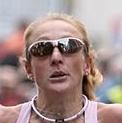
Age: 34